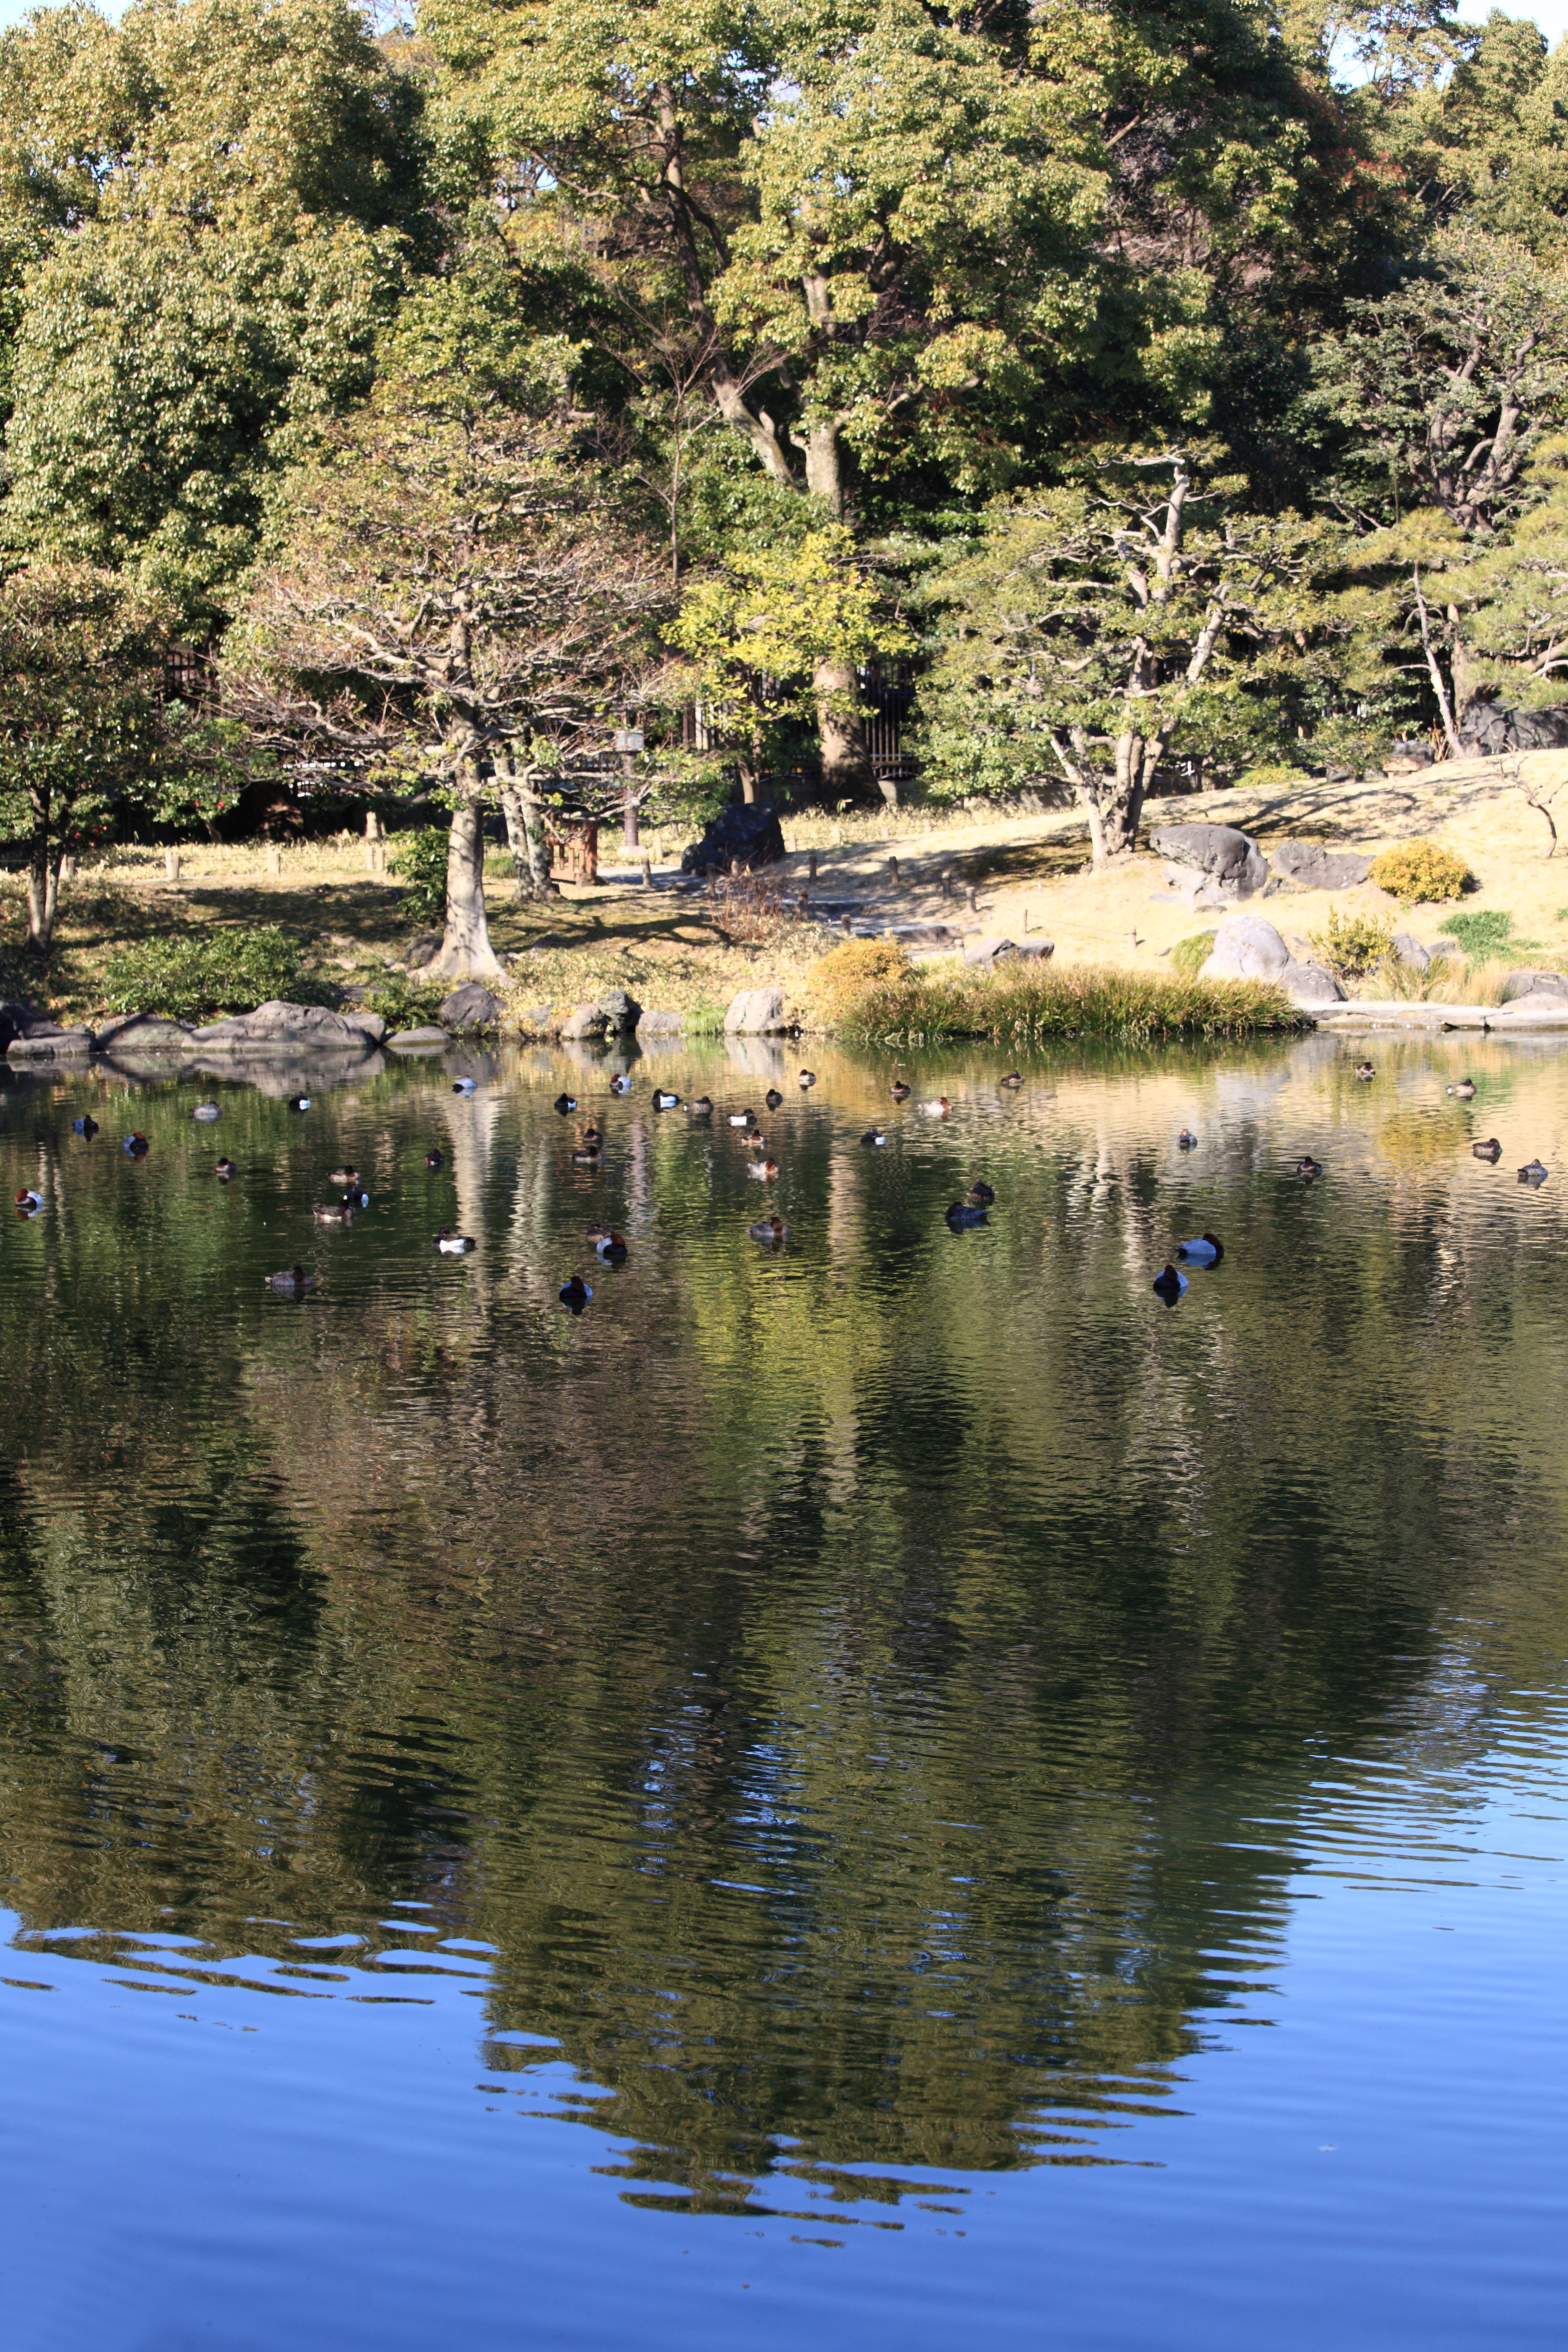
landscape, tree, water, nature, wilderness, mountain, plant, leaf, flower, lake, river, pond, reflection, high, autumn, season, duck, 5d, hires, markii, hi, res, resolution, woody plant